Fort (Colombo)

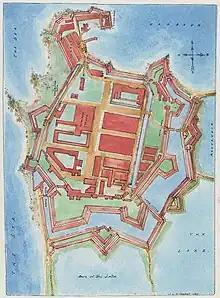
A copy of the oldest known map of Colombo Fort by J. L. K. van Dort

Of the population, it is mentioned that 900 noble families and about 1500 of lesser citizens resided at the time in Colombo. The town's religious missions are said to have been numerous; from several of Our Lady's, St. Lawrence's, Cordeliers, Dominican, Augustine, Capuchin, House of Mercy to a hospital.